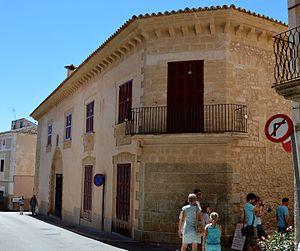
Artà, en catalan et officiellement, est une commune d'Espagne de l'île de Majorque dans la communauté autonome des Îles Baléares. C'est une des cinq comarques du Llevant. La commune comprend six localités : Artà, localité principale et siège de mairie, Colònia de Sant Pere, Betlem, Montferrutx, S'Estanyol et Sant Pere.